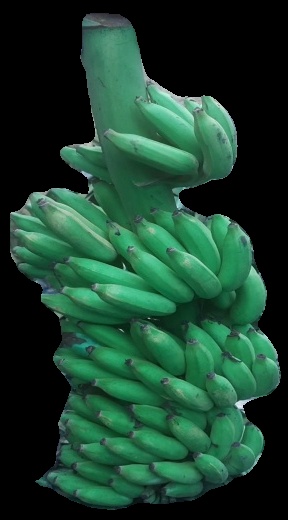
Variety: elakki-bale
Grade: grade1